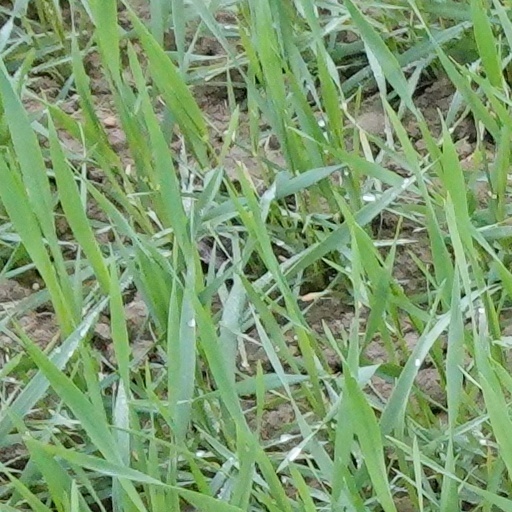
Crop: wheat